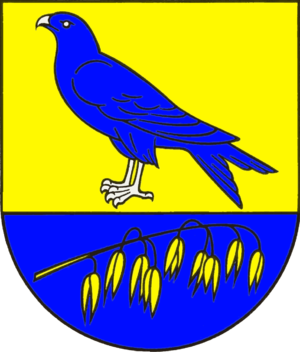
Store Vi
Coat of arms of Store Vi
Store Vi eller Großenwiehe er en landsby og kommune beliggende cirka 12 km sydvest for Flensborg i Sydslesvig. Administrativt hører kommunen under Kreis Slesvig-Flensborg i den tyske delstat Slesvig-Holsten. Kommunen samarbejder på administrativt plan med andre kommuner i omegnen i Skovlund kommunefællesskab. Til kommunen hører Loftlund, Kærhus, Nørre Vi, Okslund, Skovbøl, Skovbølhus, Store Vi og Vilund. Landsbyen er sogneby i Store Vi Sogn. Sognet lå i Vis Herred, da området tilhørte Danmark.